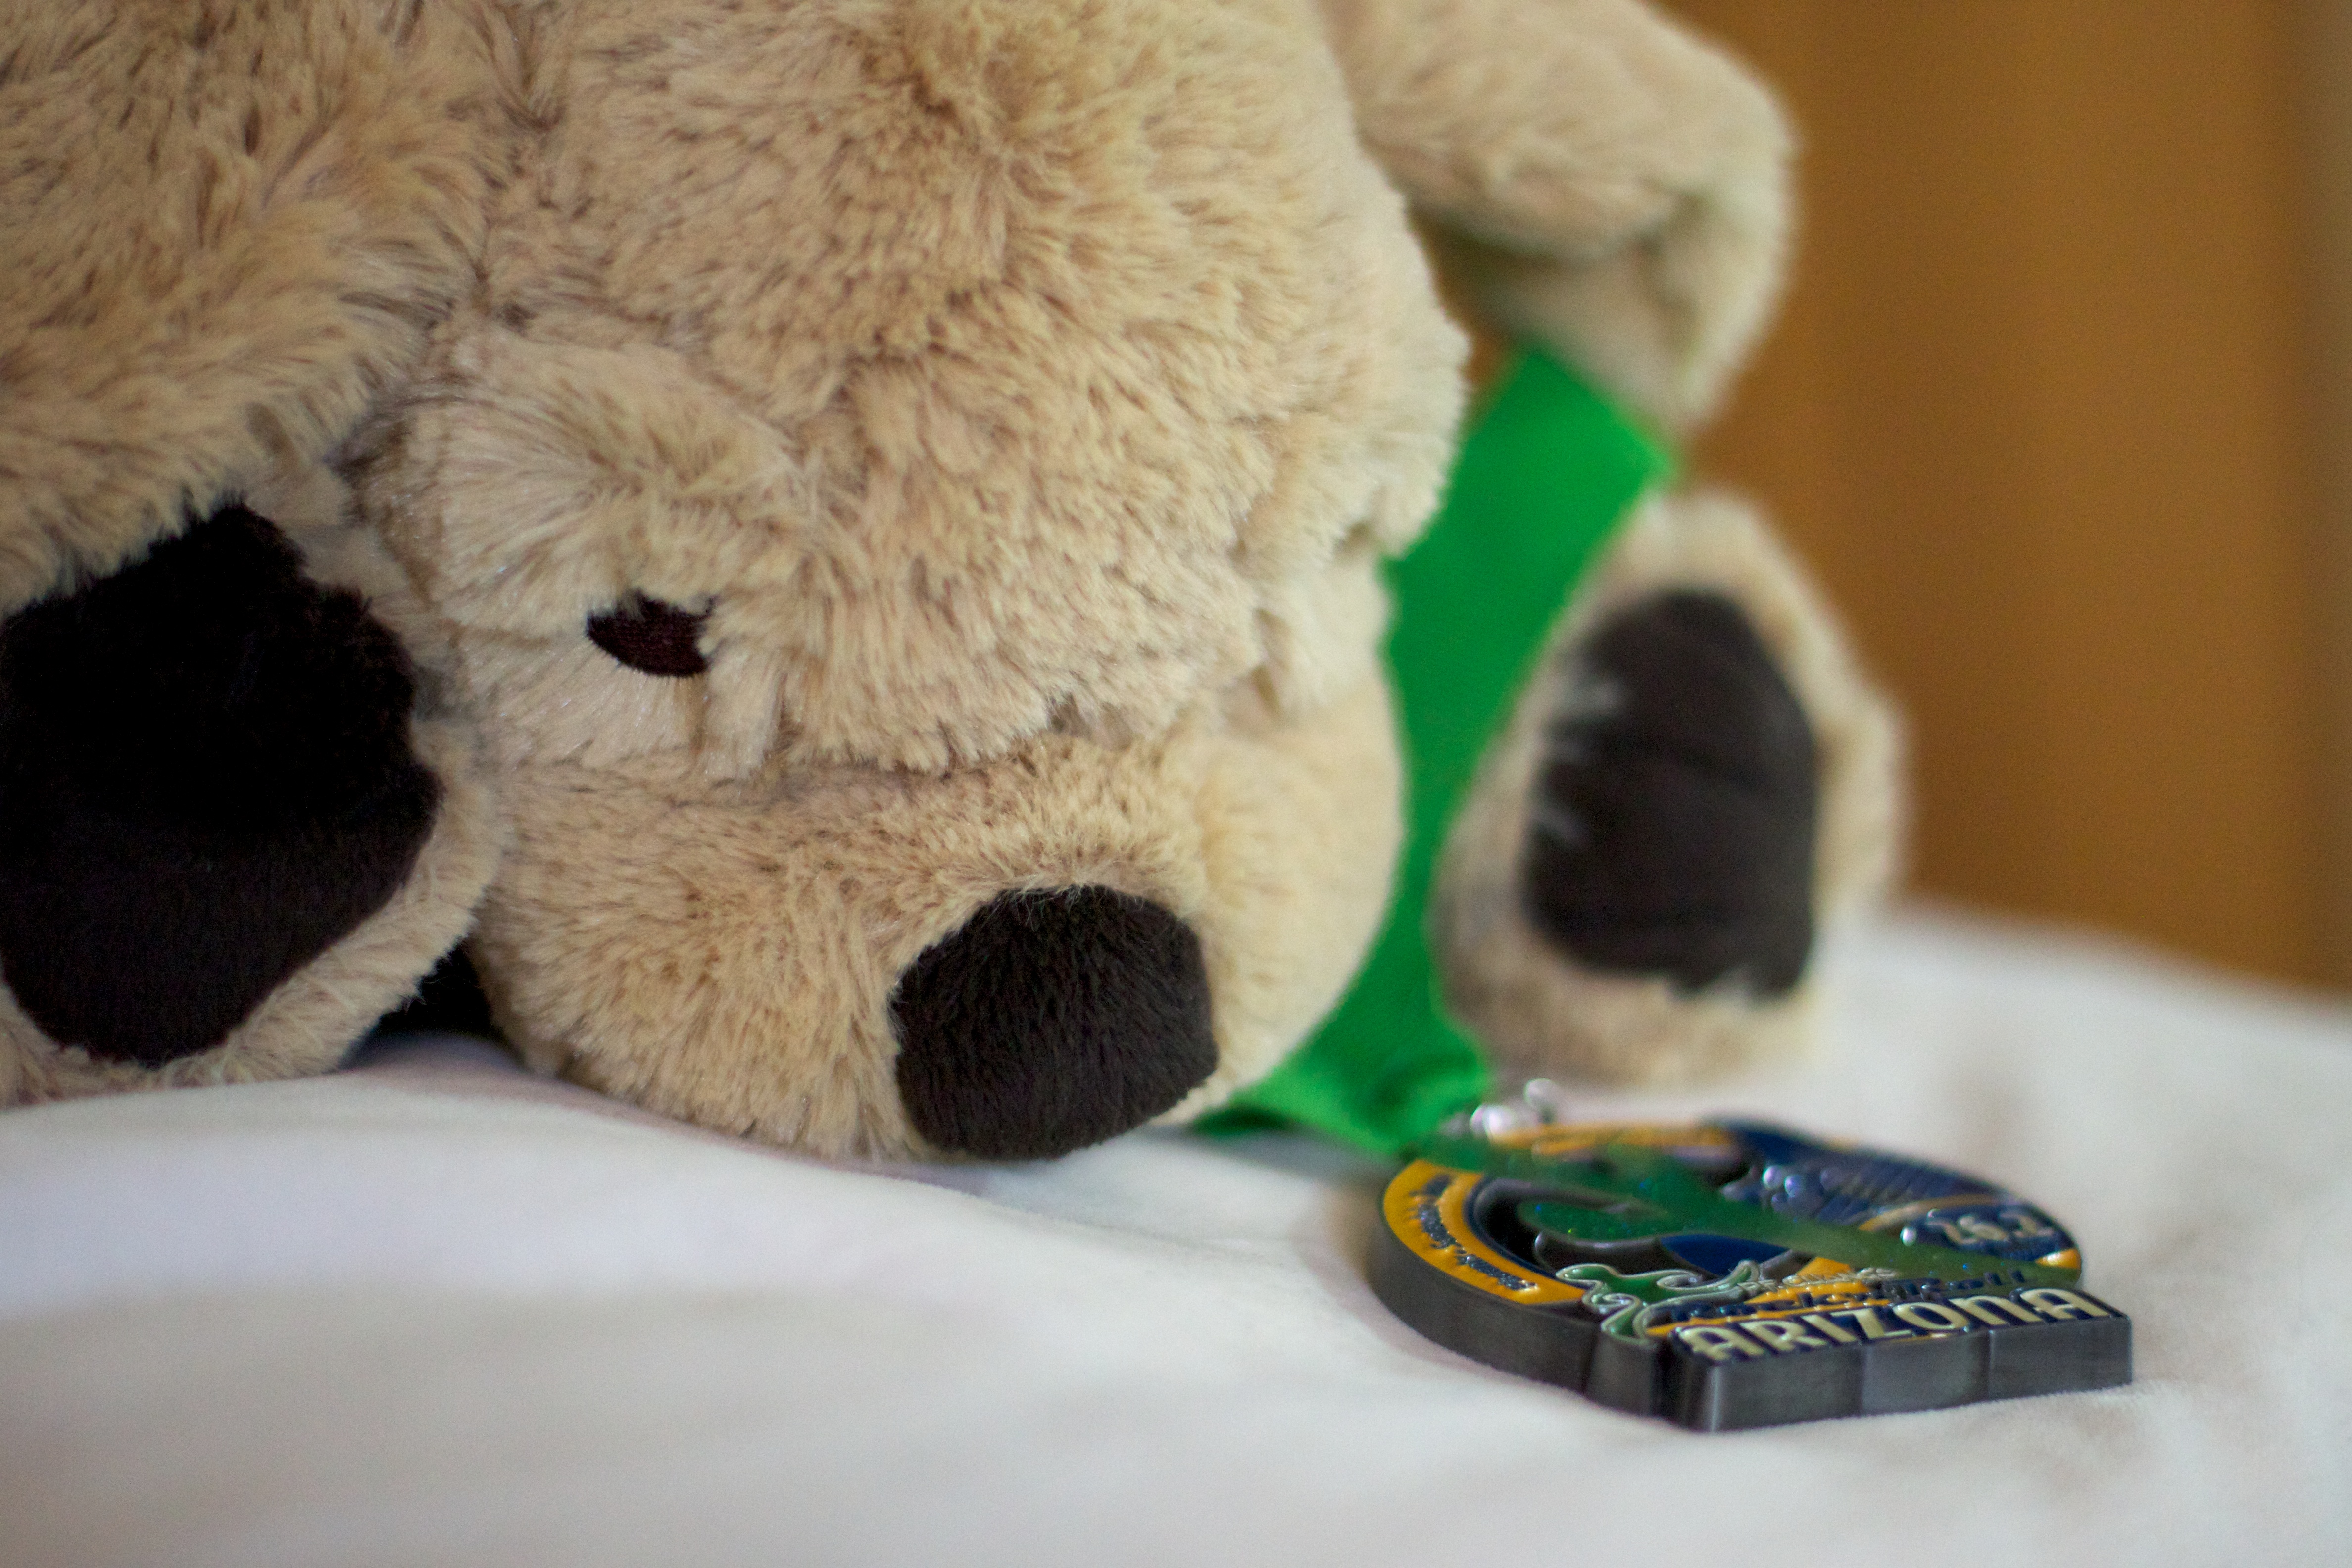
toy, teddy bear, textile, plush, stuffed toy